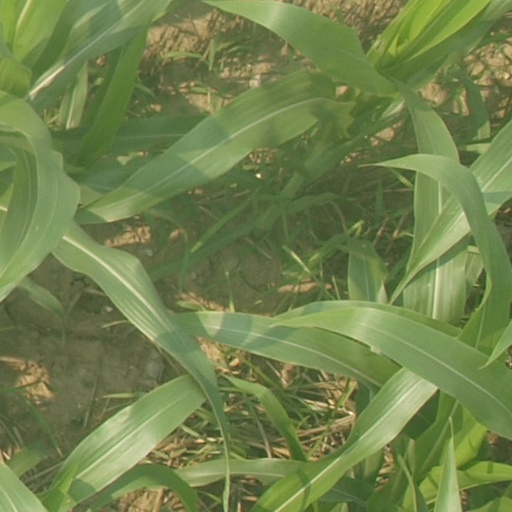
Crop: maize; corn